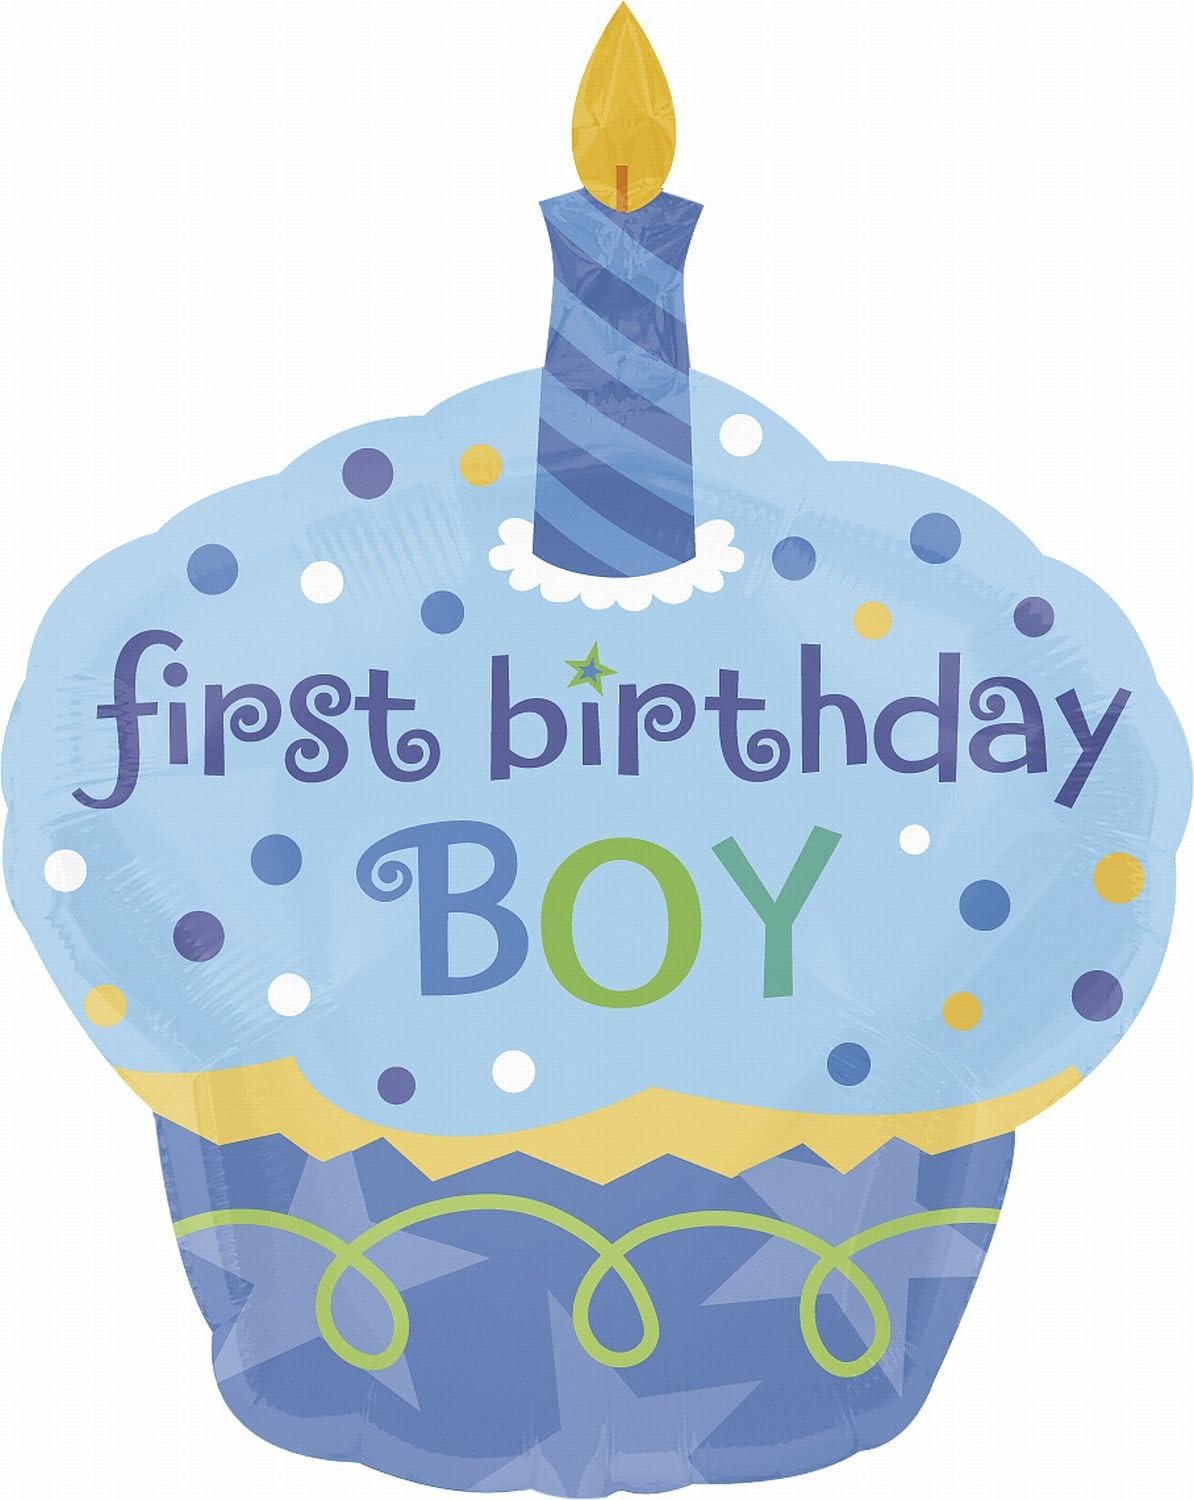
Anagram International Sweet Little Cupcake Boy Balloon, 36", Blue
Category: Amazon Home
36" Sweet Little Cupcake Boy - Package - This foil balloon would be perfect for any party or celebration that you might have. Excellent for all fans of foil balloons.
Features: Great for parties and other special occasions | Fill with helium | Self-sealing | Foil balloon - Excellent alternative for those with allergies to latex | Easy instructions